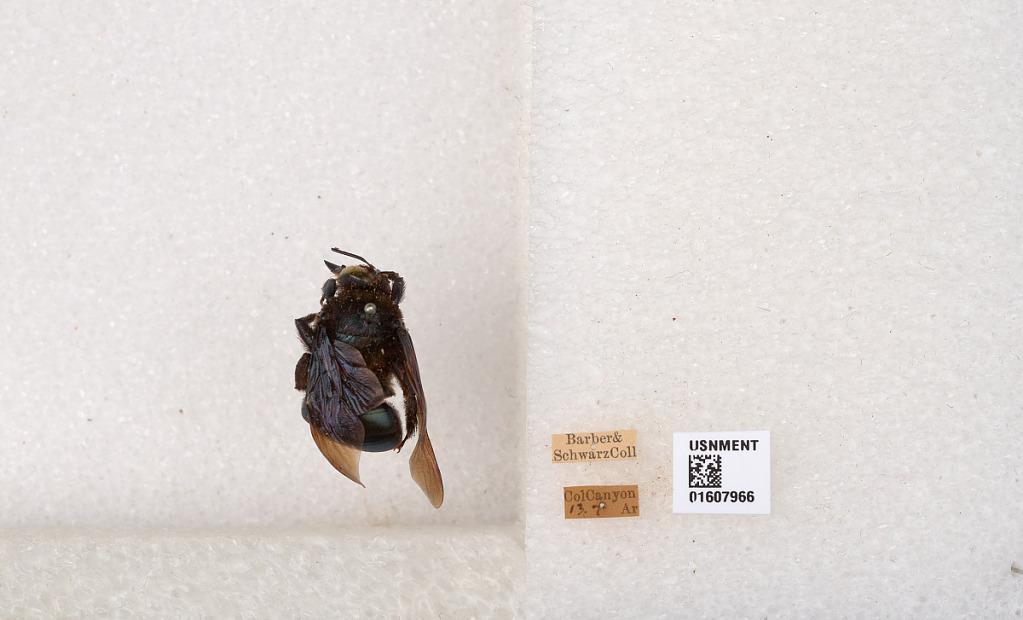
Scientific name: Xylocopa (Xylocopoides) californica arizonensis Cresson
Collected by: Barber & Schwarz
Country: United States
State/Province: Arizona
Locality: Col Canyon